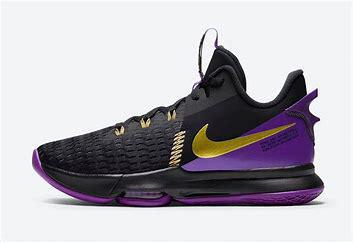
Brand: Nike
Model: Lebron Witness 5